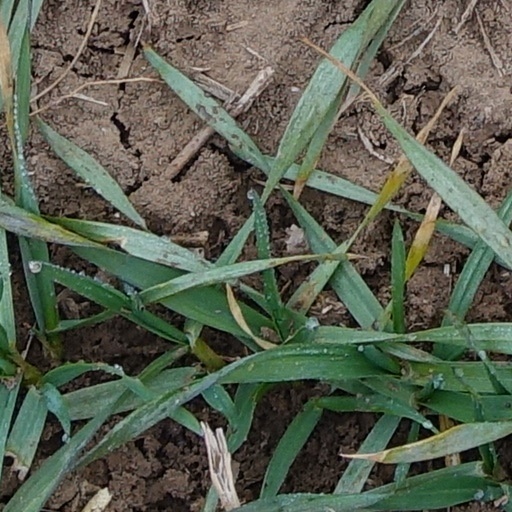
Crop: wheat